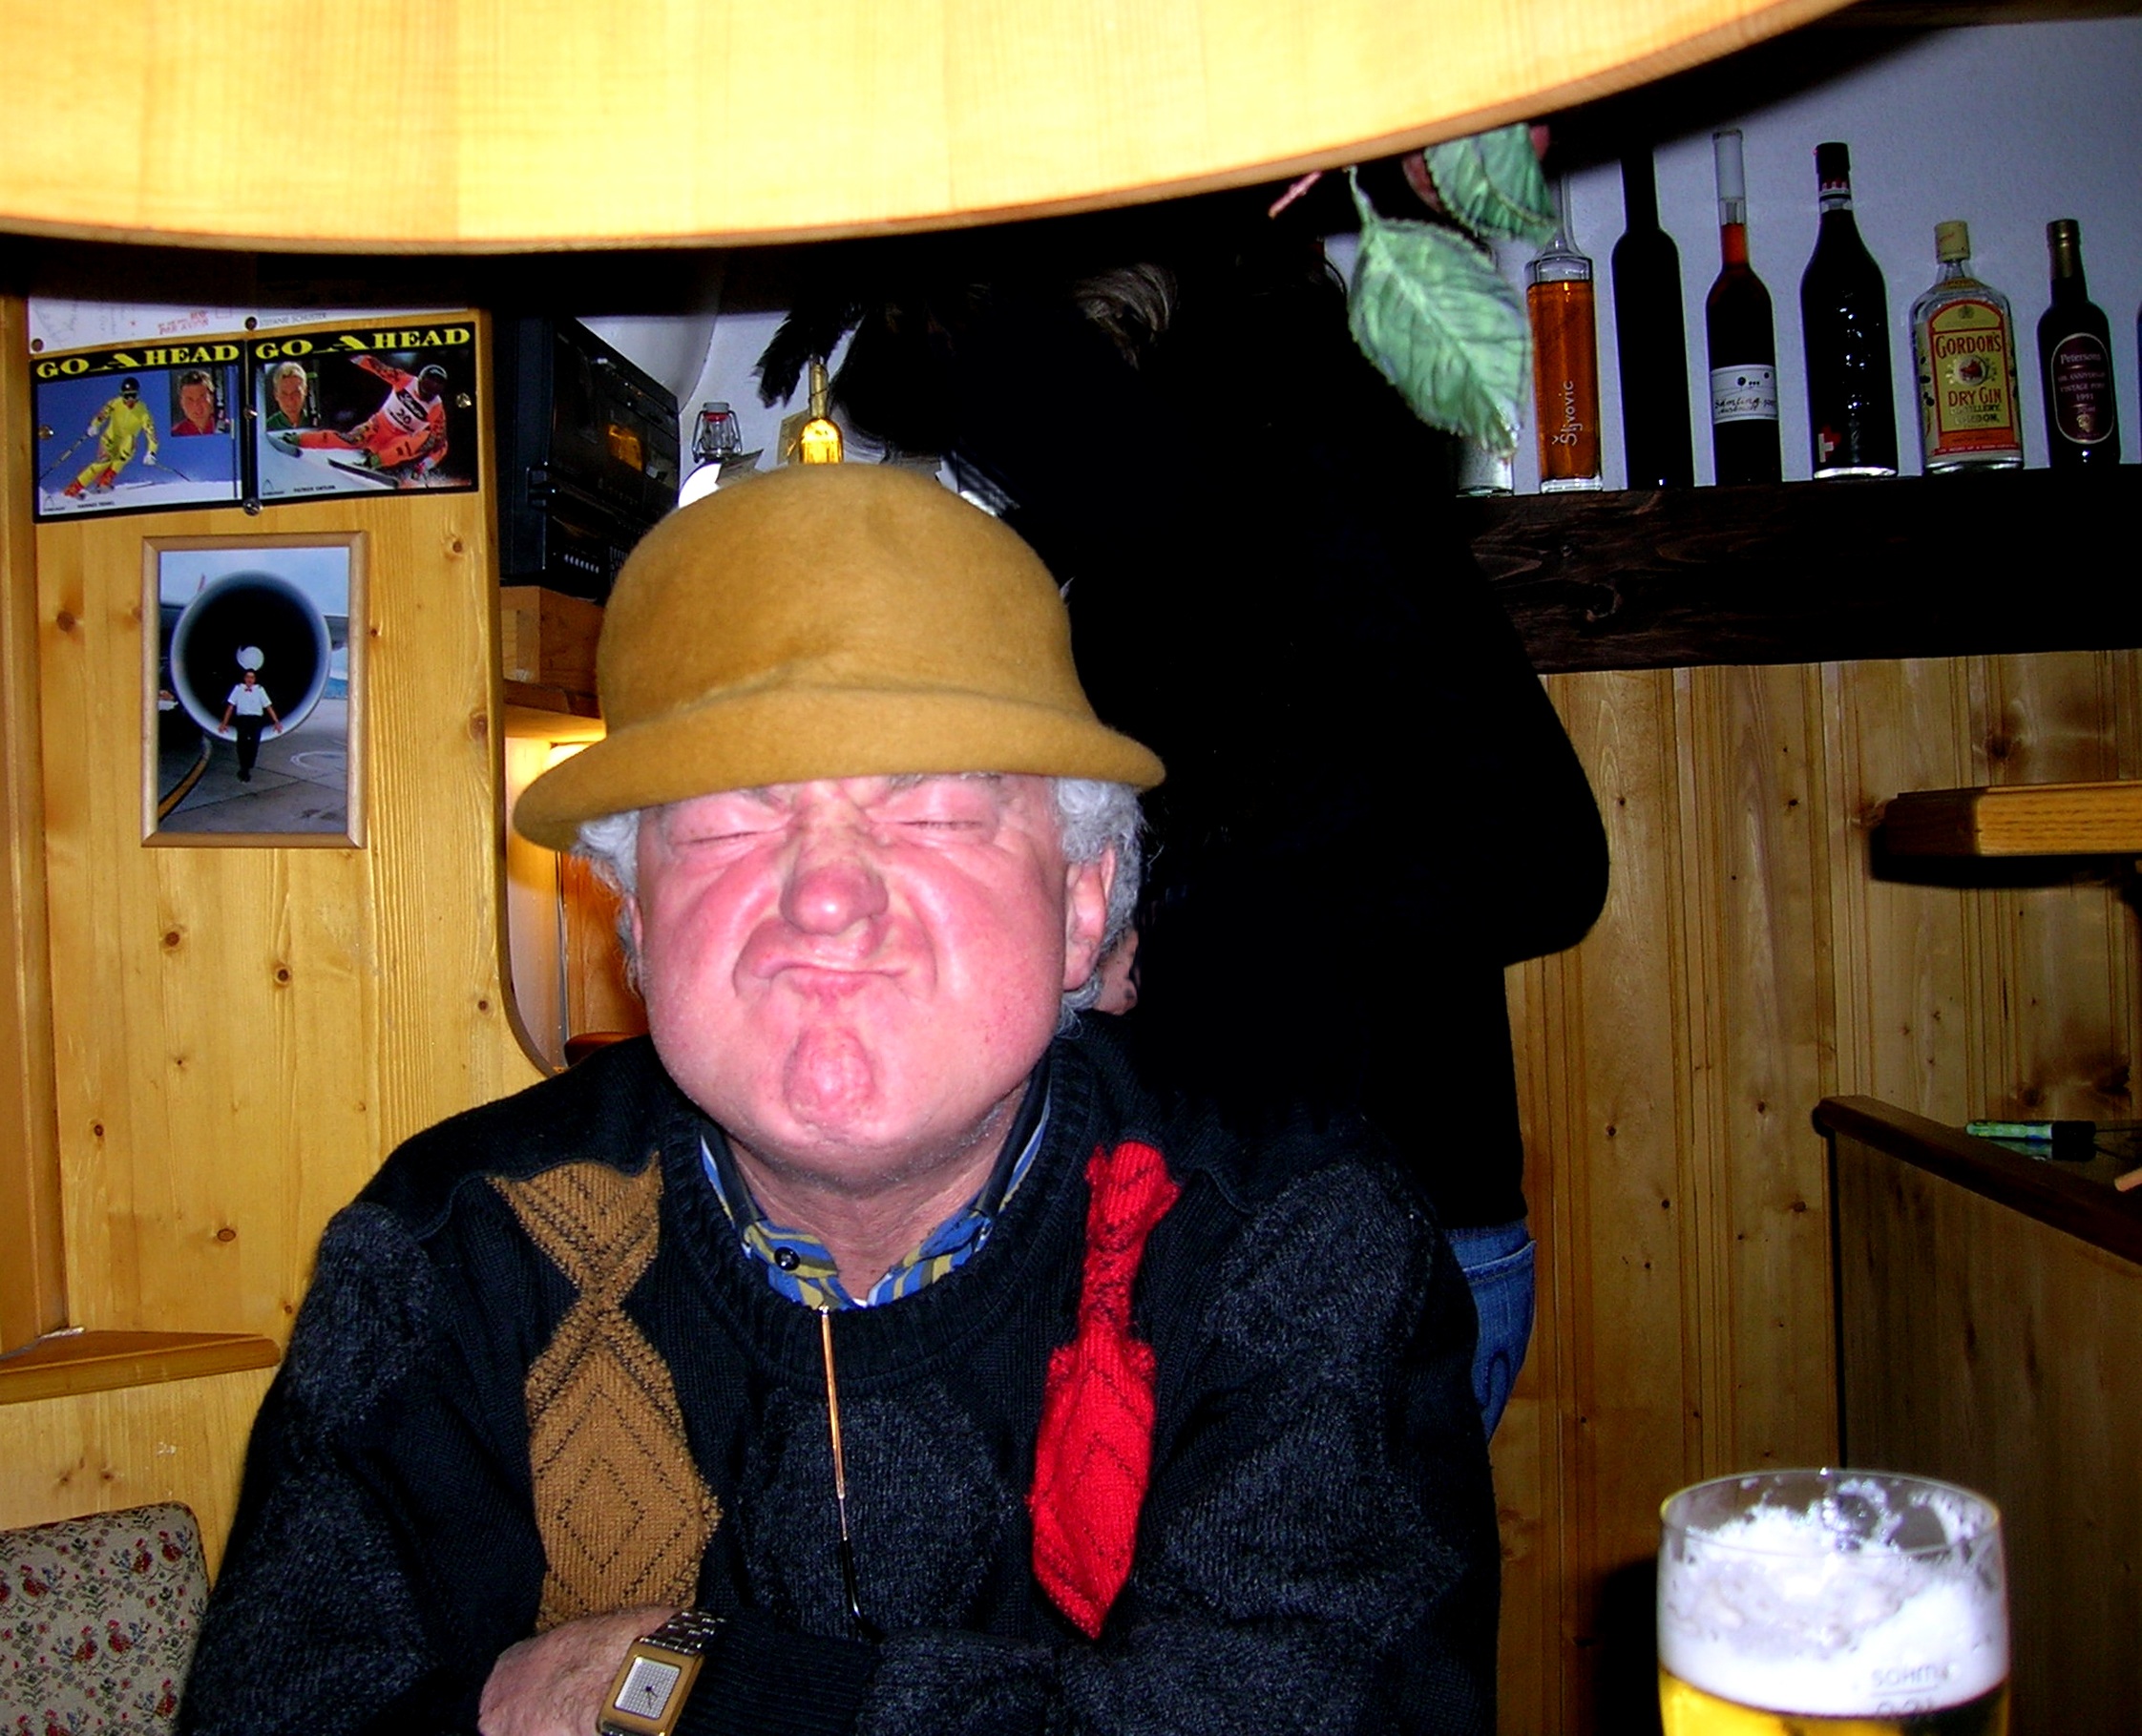
man, halloween, holiday, christmas, beer, laugh, clown, face, fun, head, new zealand, funny, humor, comedian